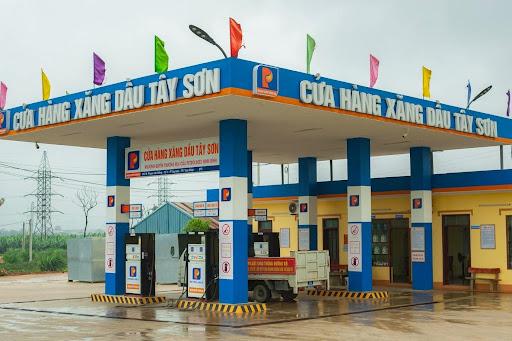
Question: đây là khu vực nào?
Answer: đây là một trạm xăng dầu